Brigandine

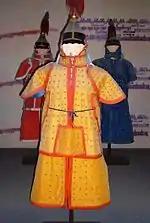
Qing military uniform, made to look like earlier Dingjia armour

A brigandine was commonly worn over a gambeson and mail shirt and it was not long before this form of protection was commonly used by soldiers ranging in rank from archers to knights. It was most commonly used by men-at-arms. These wore brigandines, along with plate armour arm and leg protection, as well as a helmet. Even with the gambeson and the mail shirt, a wearer was not as well-protected as when wearing a complete harness of plate armour, but the brigandine was less expensive and also gave the soldier a greater degree of mobility and flexibility. A brigandine's design was also simple enough that a soldier could make and repair his own armour without needing the services of an armourer.